Jaihind 2

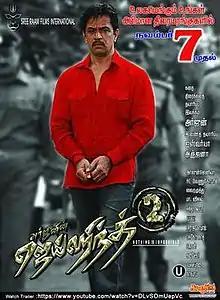
Poster in Tamil

Jaihind 2 (also known in Tamil as Arjunin Jaihind 2) is a 2014 Indian action drama film written, produced and directed by Arjun Sarja, who also stars in the lead role. It is the sequel of his previous film "Jai Hind", and was simultaneously made in Telugu and Kannada with the latter titled as Abhimanyu.